Lordships of Esens, Stedesdorf and Wittmund

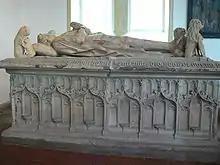
Sarcophagus of Sibet Attena

Sibet Attena was succeeded by his son, Hero Oomkens. Unlike his father, who had been a loyal vassal of the Cirksena dynasty all his life, he developed into a bitter enemy of the East Frisian counts. This was expressed, among other things, by the fact that he named himself after his mother's family name, Oomkens, instead of the dynasty to which his father had belonged: Attena. Hero Oomkens tried fanatically to keep his lordships of Esens, Stedesdorf and Wittmund out of the hands of the East Frisian counts. This was further underlined by his marriage to Irmgard of Oldenburg in 1489, the daughter of Count Gerhard VI of Oldenburg. The Counts of Oldenburg were bitter enemies of East Frisia and this step would have been viewed with suspicion at the East Frisian court. Between 1495 and 1497, Count Edzard I of East Frisia attempted to gain control of the lordships of Esens, Stedesdorf and Wittmund, as well as the Lordship of Jever, through military display of force. However, these military enterprises came to nothing, leaving Harlingerland and Jeverland outside the reach of the Cirksena dynasty. Hero Oomkens was supported by rulers from the region such as the Prince-Bishop of Münster, the County of Oldenburg and the city of Bremen. Moreover, the local populations of Harlingerland and Jeverland felt more loyalty to their local chieftains than to the ideas of Count Edzard I of East Frisia about a united Frisian state that he strove for. Hero Oomkens saw his chance when the Saxon feud broke out in 1514, which was aimed at Count Edzard. Hero seized this opportunity with both hands to severely damage the Cirksena dynasty and thus strengthen and consolidate his own rule in Harlingerland. Together with allies, Hero took the castle in Großsander. The castles in Dornum and the fortress in Stickhausen also fell. In 1517, the war came to an end, after which peace largely returned to the East Frisian peninsula. However, the battle between Hero and Edzard continued. Edzard tried to enforce the claims to the Harlingerland secured by the emperor and plundered the area. However, this was only moderately successful due to the well-developed fortifications of Wittmund and Esens.